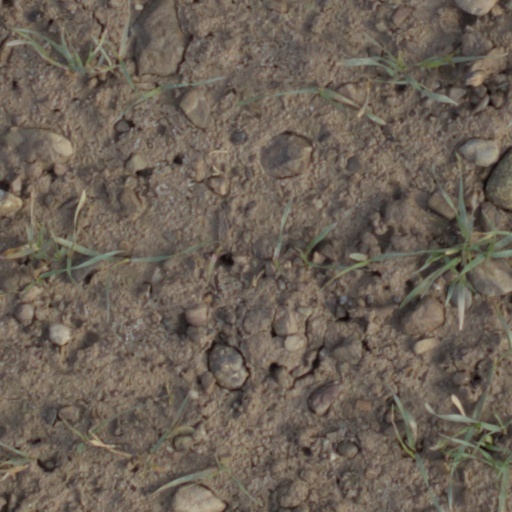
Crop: wheat